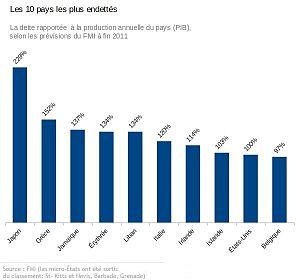
Dettes souveraines rapportées au PIB des 10 pays les plus endettés - prévisions du FMI à fin 2011
La crise de la dette dans la zone euro, également appelée crise de la zone euro ou encore crise de la dette européenne, désigne une suite d'événements financiers qui affecte, depuis le début de l'année 2010, les économies de 19 États membres de l'Union européenne, dont la monnaie de référence est l'euro, dans le sillage de la crise financière de 2007-2010.
La dette publique du Japon, ou rigoureusement la dette brute de l’ensemble des administrations publiques japonaises, regroupe l'ensemble des engagements financiers, sous formes d'emprunts, pris par l’État japonais, ses collectivités territoriales et ses organismes publics.
La crise de la dette publique grecque est une crise financière ayant débuté en 2008, affectant la Grèce et menaçant de s'étendre à l'Union européenne, due à l'emballement de la dette publique de la Grèce. Cette dette pèse sur l'économie du pays de deux manières : par les craintes qu'elle fait naître chez les investisseurs sur la capacité de la Grèce à rembourser sa dette publique et par le poids du paiement de ses intérêts.